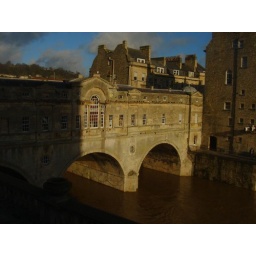
The quaint historic bridge over the river avon that is so popularly photographed